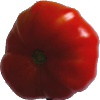
Label: Tomato 3